Naples

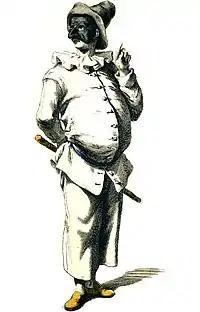

Naples, within its administrative limits, is Italy's fourth-largest economy after Milan, Rome and Turin, and is the world's 103rd-largest urban economy by purchasing power, with an estimated 2024 GDP of €28.4 billion, equivalent to €30.804 per capita. Naples is a major cargo terminal, and the port of Naples is one of the Mediterranean's largest and busiest. The city has experienced significant economic growth since World War II, but joblessness remains a major problem, and the city is characterised by high levels of political corruption and organised crime.